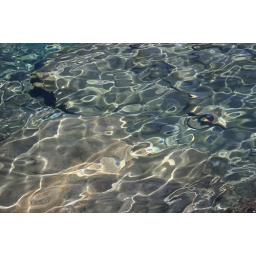
Sunlight on water over rocks